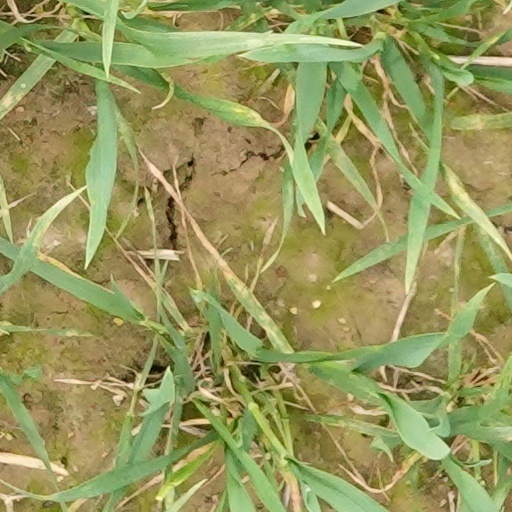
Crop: wheat